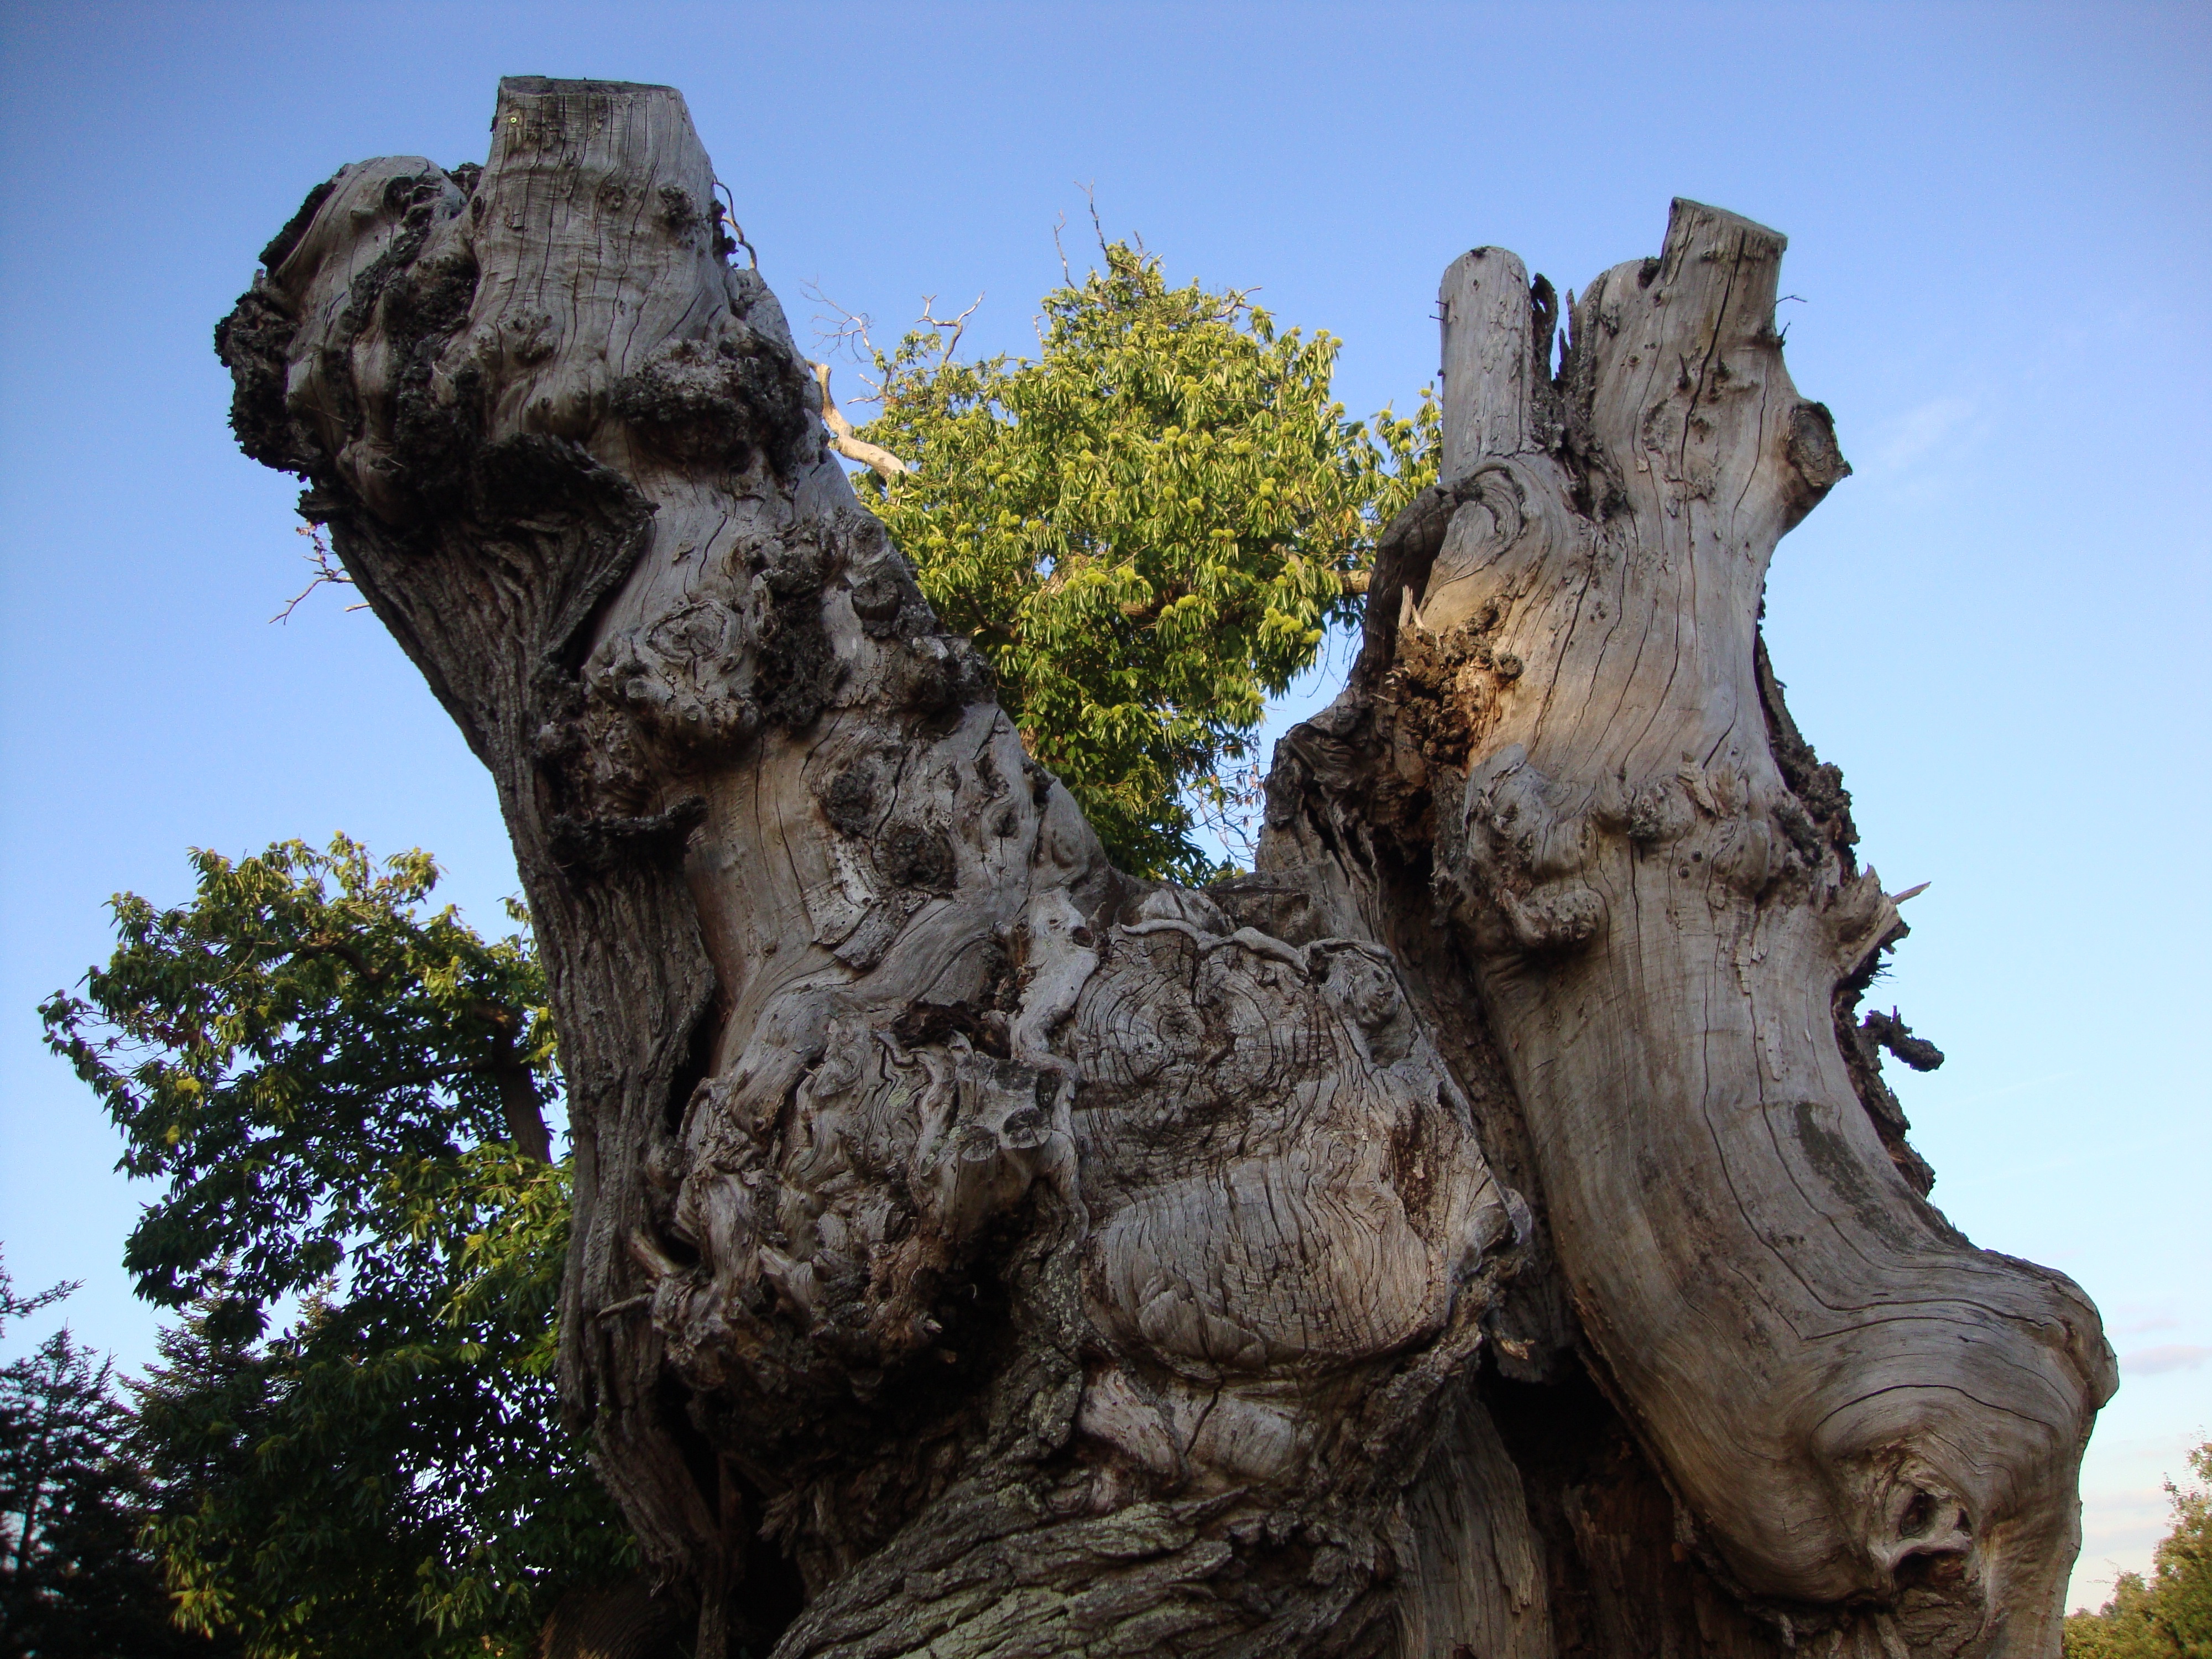
tree, nature, rock, plant, wood, texture, trunk, old, monument, bark, dry, france, statue, material, sculpture, art, temple, carving, ancient history, wood bark, woody plant